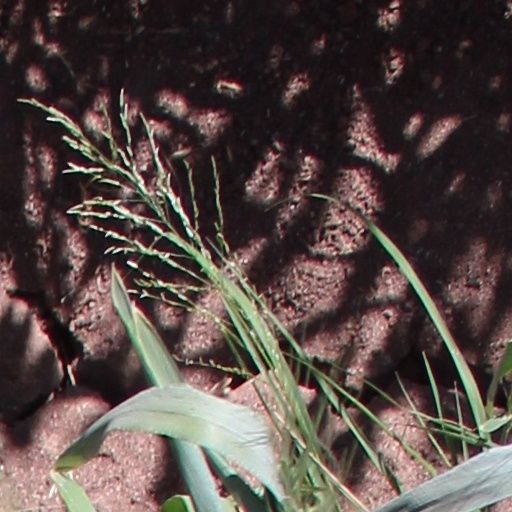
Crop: wheat